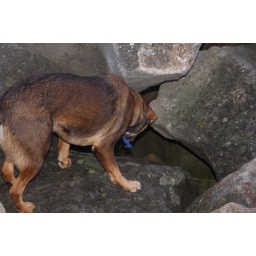
She was searching frantically for a cat that was hiding in the rocks